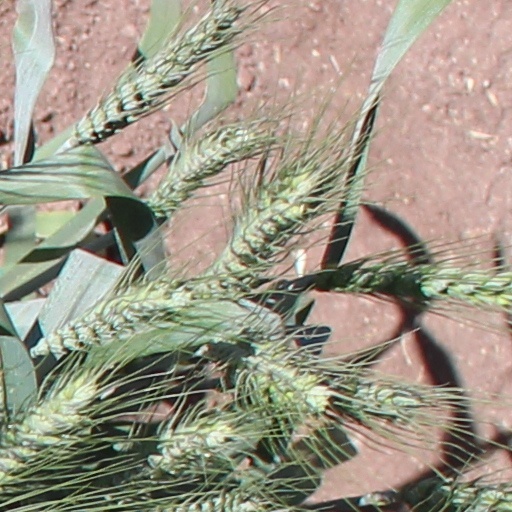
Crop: wheat